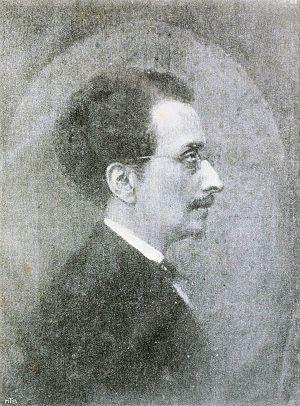
Carlo Poma est un médecin italien, un combattant pour la liberté et un des martyrs de Belfiore.
Les martyrs de Belfiore est un épisode douloureux du Risorgimento italien connu pour sa série de condamnations à mort par pendaison exigées par le maréchal autrichien Joseph Radetzky, gouverneur général de Lombardie et de Vénétie. Ces actes représentent, pour le peuple italien de l'époque, l'acmé de la répression et de la barbarie, depuis la première guerre d'indépendance d'Italie en 1853. Cette pratique expéditive favorise la haine du peuple italien contre l'occupant autrichien.